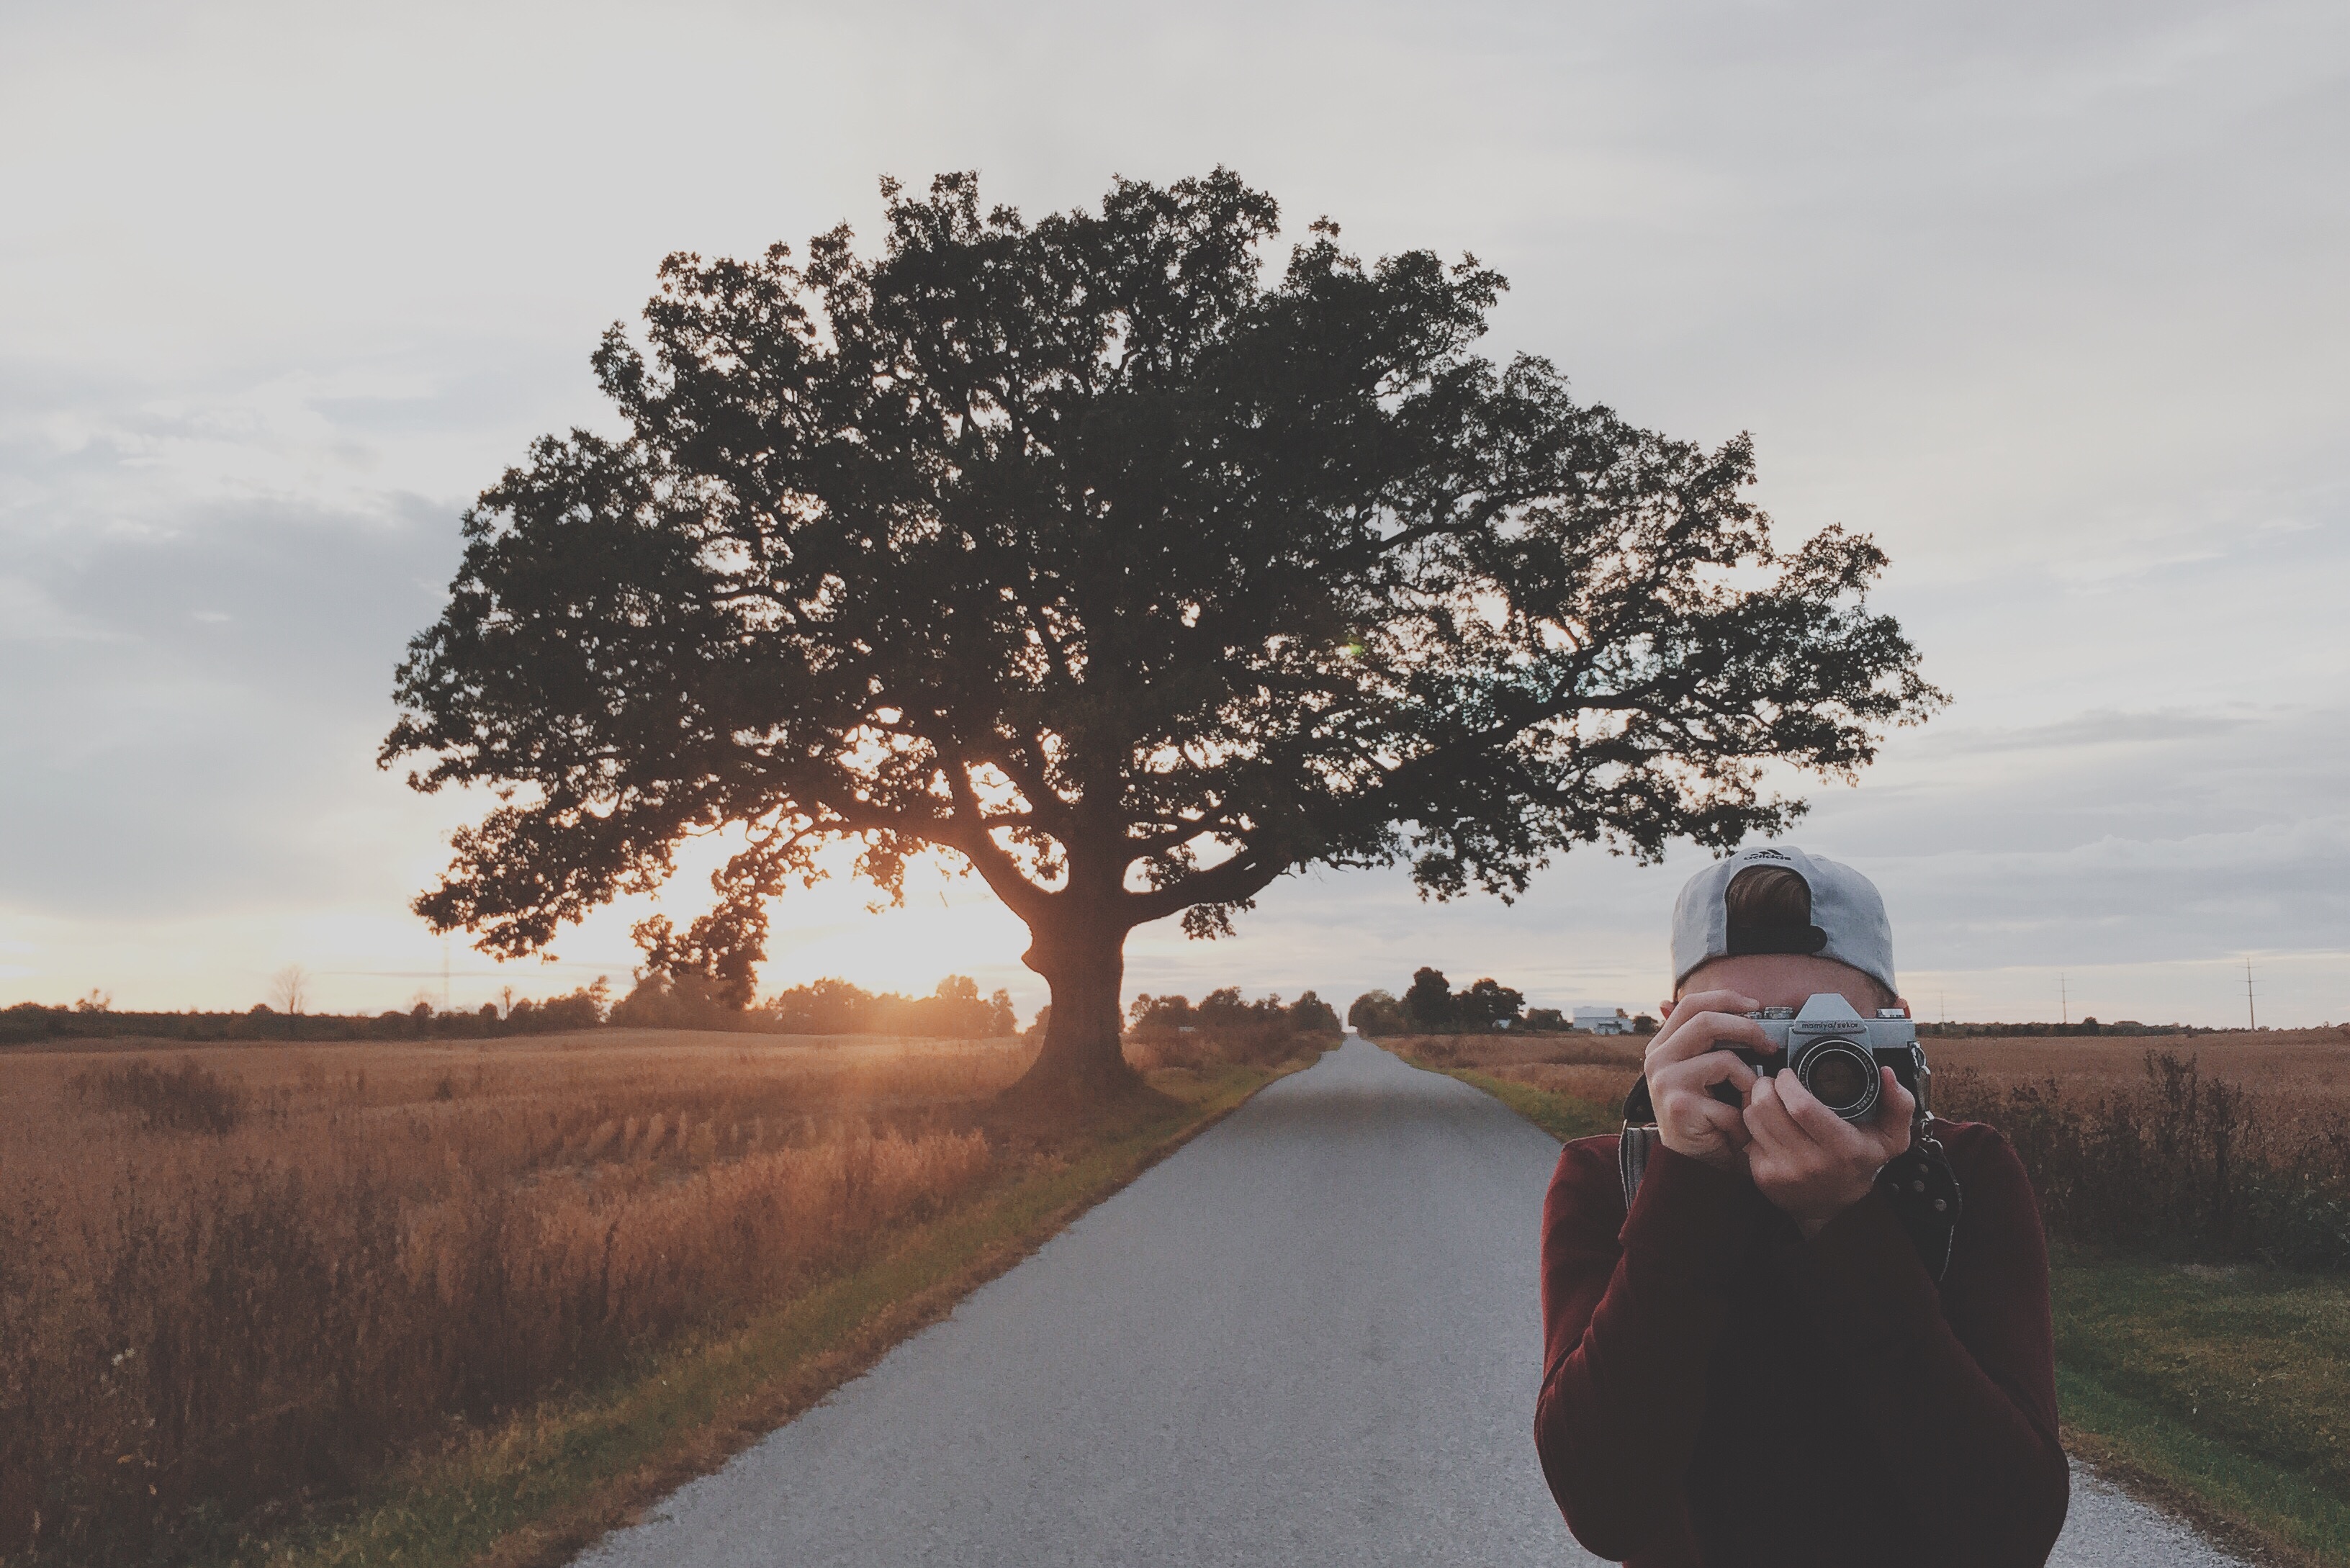
landscape, tree, nature, grass, winter, cloud, plant, sunset, road, field, camera, photographer, morning, leaf, hill, flower, wind, spring, autumn, season, rural area, woody plant